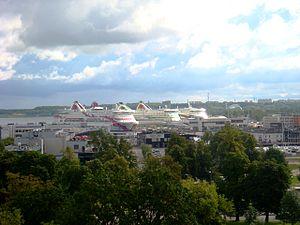
Le port de passagers de Tallinn ou ancien port est un port maritime et une zone portuaire du quartier Sadama du centre de Tallinn en Estonie.